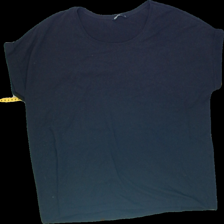
View: front
Type: T-shirt
Category: Ladies
Brand: Not Applicable
Colors: Black
Material: 100%cotton
Size: XXL
Trend: No trend
Stains: No
Price range: <50
Recommended usage: Export